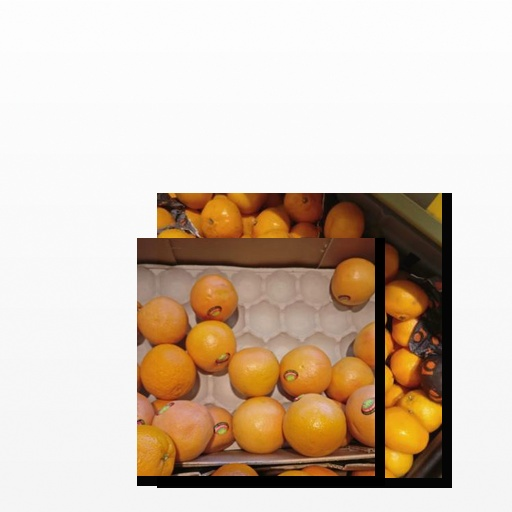
Food items: red_grapefruit, satsuma